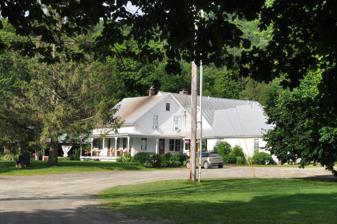
Building: Lareau Farmstead
Country: United States of America
Year built: 1794
United States historic place Lareau Farm U.S. National Register of Historic Places Show map of Vermont Show map of the United States Location 48 Lareau Rd., Waitsfield, Vermont Coordinates 44°10′21″N 72°50′3″W / 44.17250°N 72.83417°W / 44.17250; -72.83417 Area 25 acres (10 ha) Built 1795 ( 1795 ) Architectural style Greek Revival NRHP reference No. 16000919 Added to NRHP December 27, 2016 Lareau Farm is a historic farm property at 48 Lareau Road in Waitsfield, Vermont .  First settled in 1794 by Simeon Stoddard and his wife Abiah, two of the town's early settlers, the farmstead includes both a house and barn dating to that period.  Now serving primarily as a bed and breakfast inn, the farm property was listed on the National Register of Historic Places in 2016. Description and history The Lareau Farm consists of 25 acres (10 ha) on the west side of Vermont Route 100 , south of Waitsfield Village and just north of the road's crossing of the Mad River .  The farmstead is set near the river, and is accessed via the short Lareau Road.  The complex includes a typical New England connected farmstead, which has a main block connected via a series of ells to a horse and carriage barn.  North of the house stands a dairy barn, and a modern event pavilion stands to the south.  The main block of the house is a 1-1/2 story Cottage style Cape, with a raised half-story.  It has corner pilasters and an entablature in the Greek Revival, and was built about 1835. The farm property was first developed about 1795 by Doctor Simeon Stoddard , who arrived in the area in 1794 along with Benjamin Wait, for whom the town is named.  Stoddard built the oldest portion of the dairy barn, an English barn form that was rotated and enlarged in 1895.  He also built as a house what is now the ell of the main house.  The property underwent significant enlargement under the ownership of Pliny Lockwood in 1895; in addition to enlarging the original barn, he also built the horse barn at the north end of the house.  The property was purchased Philippe and Fleurette Lareau in 1940.  It presently serves as a bed and breakfast. See also National Register of Historic Places listings in Washington County, Vermont References